Sturdivant Gang

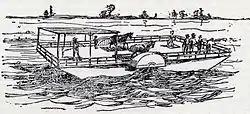
This is an early 19th century horse-powered ferry boat the kind used by Ira Manville, early settler and town namesake of Manville Ferry, St. Clair County, Illinois who ran the Manville ferry until his death in 1821. The Sturdivant Gang had counterfeiting operations at Manville Ferry now present-day New Athens, St. Clair County, Illinois.

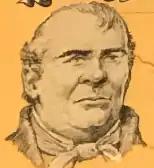
James Ford, the ferry operator and outlaw across the Ohio River in western Kentucky knew the Sturdivant Gang and helped them disperse their counterfeit money throughout the area.

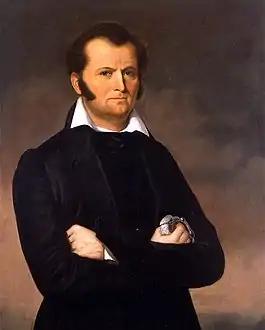
Jim Bowie (pictured) fought a bloody knife duel with Bloody Jack Sturdivant an alias of Roswell Sturdivant at Natchez-under-the-Hill in 1829, where Sturdivant was badly wounded and Bowie spared his life.

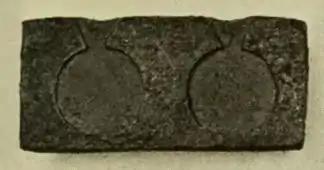
Part of a counterfeit coin mold similar to the type used by the Sturdivant Gang. The coin mold would come with two halves that would be lined with clay to make an impression of a genuine coin, would be poured into the funnel feeder cut into the side of the mold, and the fake coin later plated with a thin layer of silver. Legitimate coins were made by government mints and stamped from silver or gold coin discs as most counterfeit coins were molded.

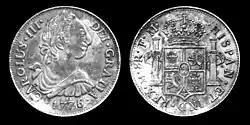
The Spanish silver peso was the most common currency found on the American frontier. The Sturdivant Gang "coinied" this type of counterfeit money, which was minted in Mexico and considered legal tender, in the United States, until the Coinage Act of 1857.

The Sturdivant Gang was a multi-generational, family gang of counterfeiters, whose criminal activities took place over a fifty-year period, from the 1780s, in Connecticut and Massachusetts, with one branch of the family going to Tennessee via Virginia and a second family branch going to Ohio and finally settled on the Illinois frontier, between the 1810s to 1830s.